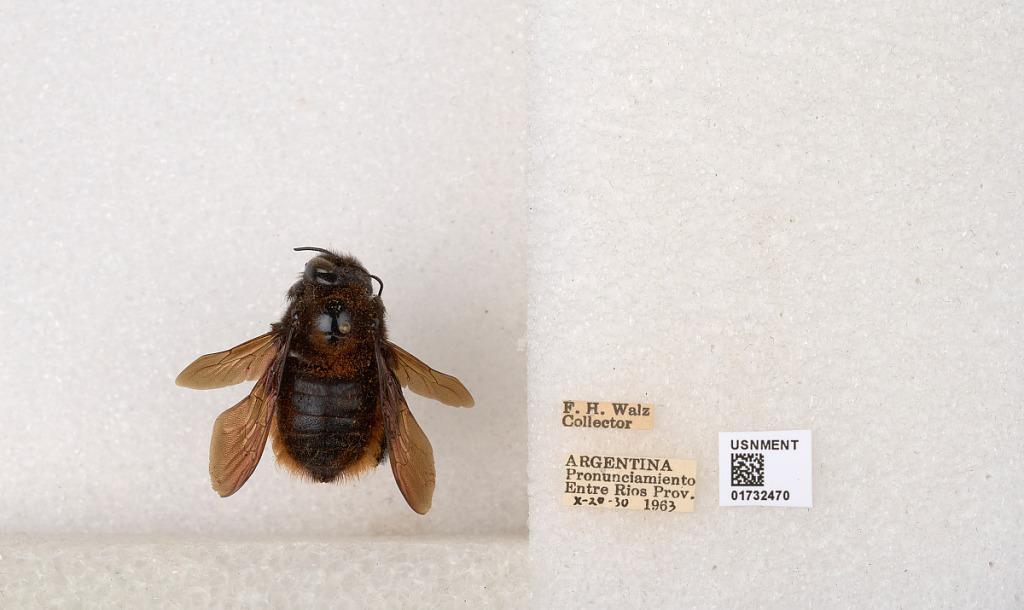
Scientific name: Xylocopa (Neoxylocopa) augusti Lepeletier
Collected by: F. Walz
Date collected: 1963-10-20
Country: Argentina
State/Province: Entre Rios
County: Departamento de Uruguay
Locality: Pronunciamiento
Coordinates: -32.3452, -58.4404